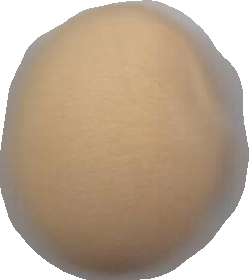
Variety: Grobogan